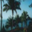
Label: palm_tree